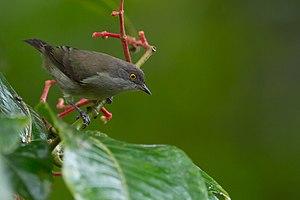
Le Dacnis à coiffe bleue est une espèce de passereaux de la famille des Thraupidae. D'après le Congrès ornithologique international, c'est une espèce monotypique.